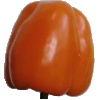
Label: orange_pepper